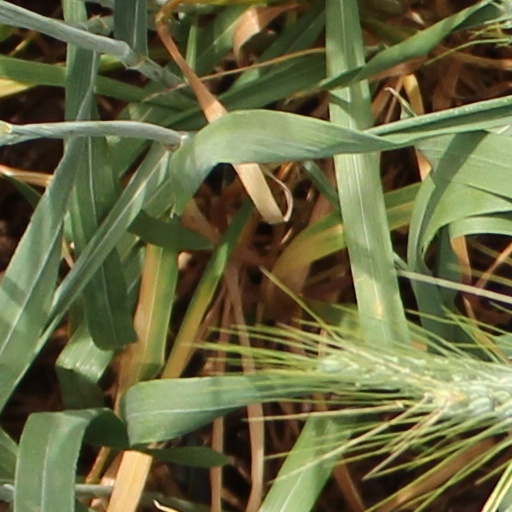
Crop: wheat